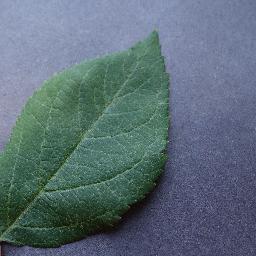
Label: Apple___healthy